Goodbyeee

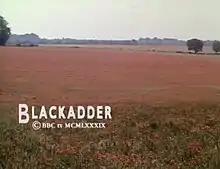
A tranquil field of red poppies, and the text "Blackadder" with a copyright notice

Producer John Lloyd cited the episode's lack of another major character as the reason they had time to "explore the relationships of the five principal people". Atkinson said that the scene involving Darling's "ghastly realisation" of his commission was "very sad"; Lloyd commented "I love the fact that Captain Darling does have some compassion; he's not just a bureaucrat". They noted that "all the comedy just goes away" upon Darling's arrival in the trench, and that "there are still funny moments, but dramatically, there is no comic content, it is just leading inexorably to the end."